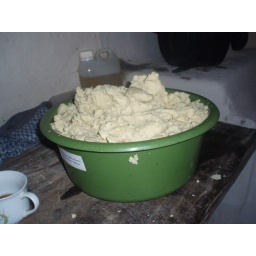
Masa to make the day's tortillas, just ground at the mill in a home down the street